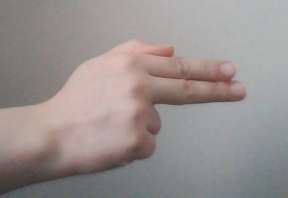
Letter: ghain